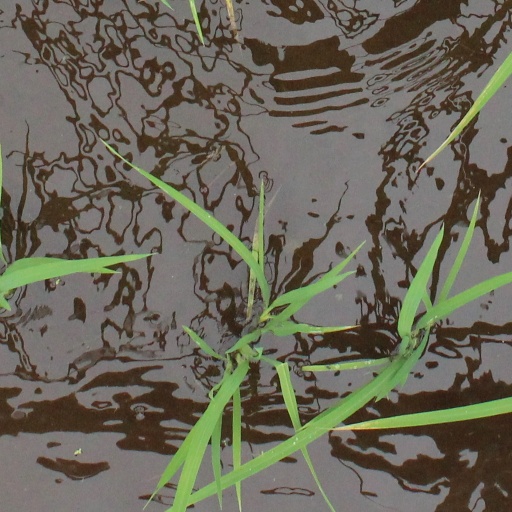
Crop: rice